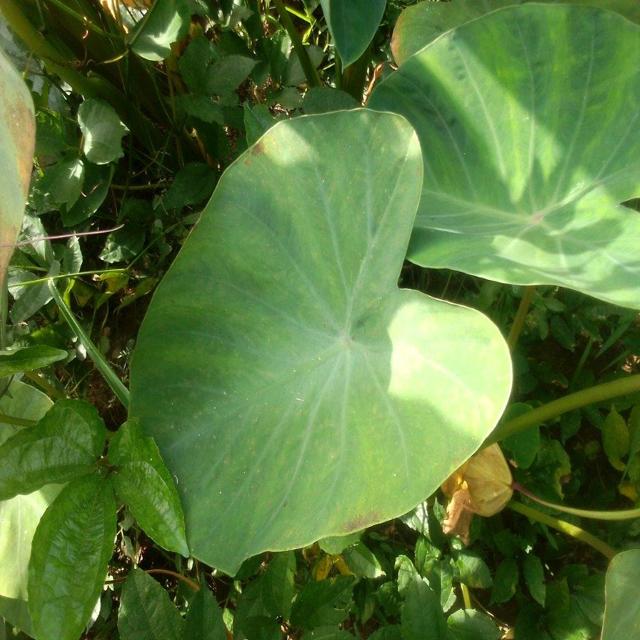
Label: Healthy